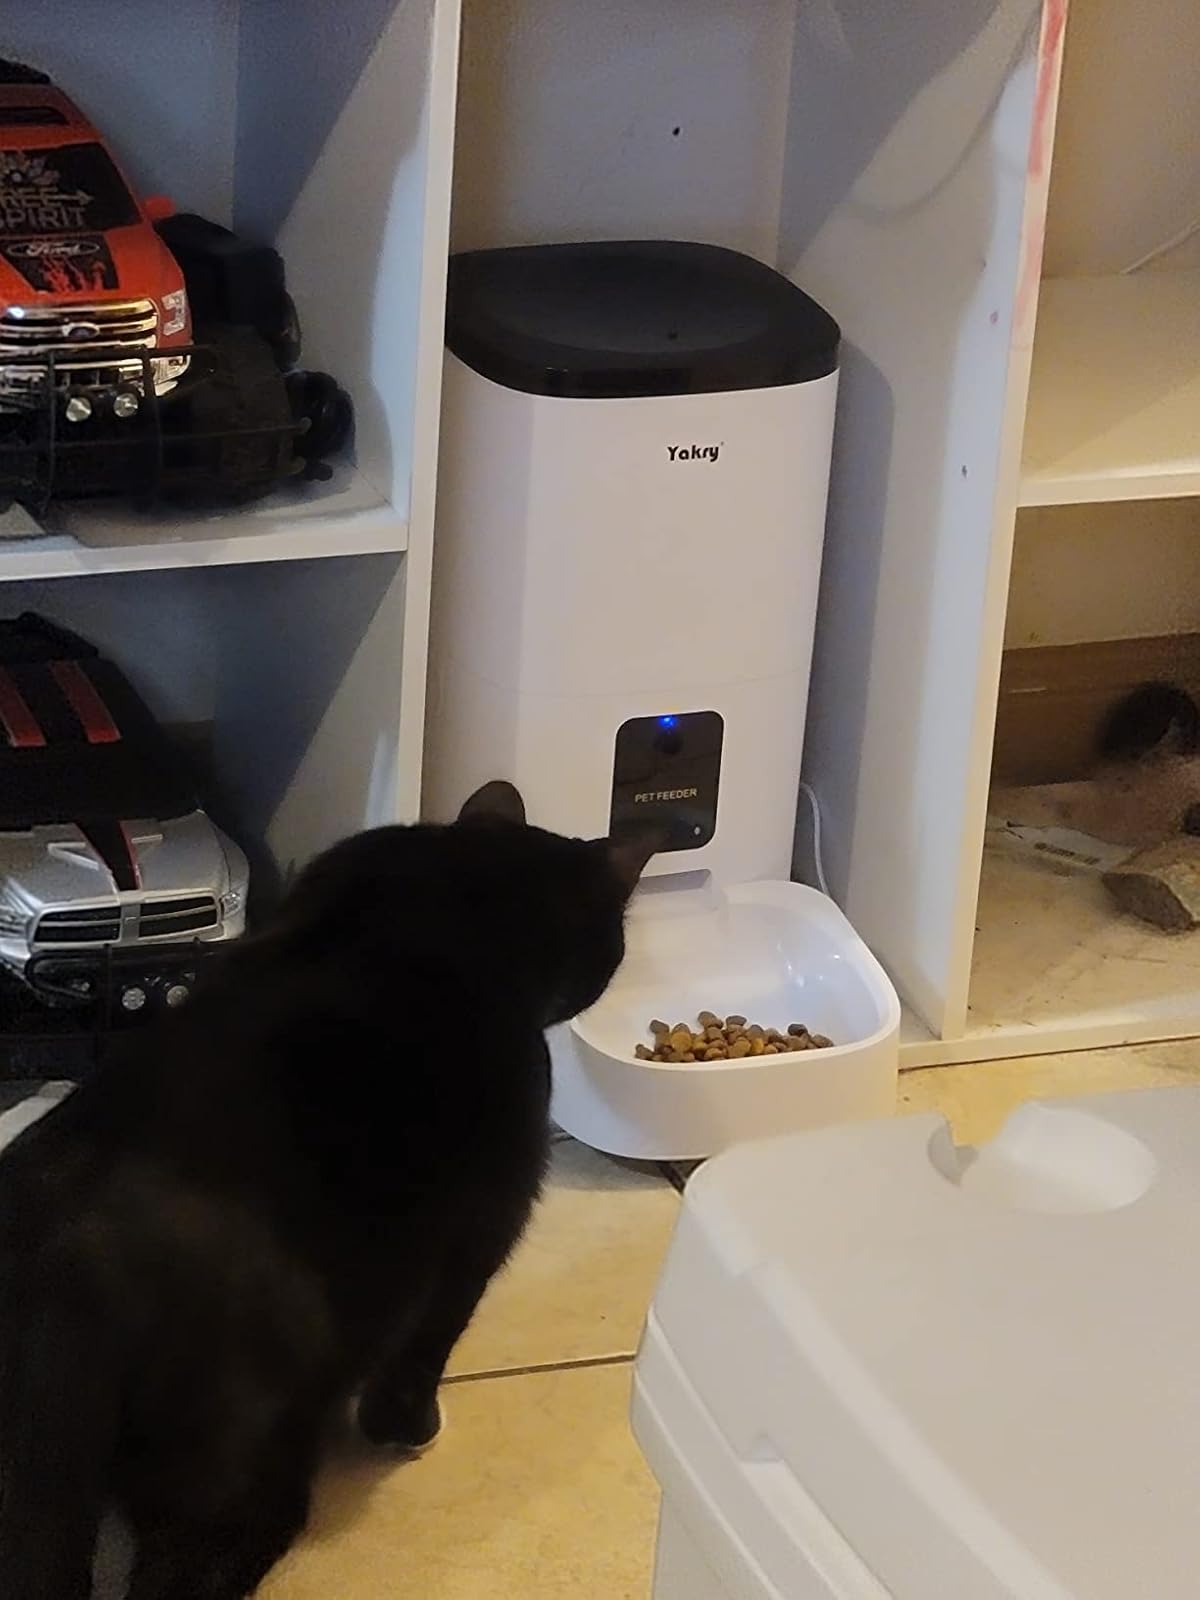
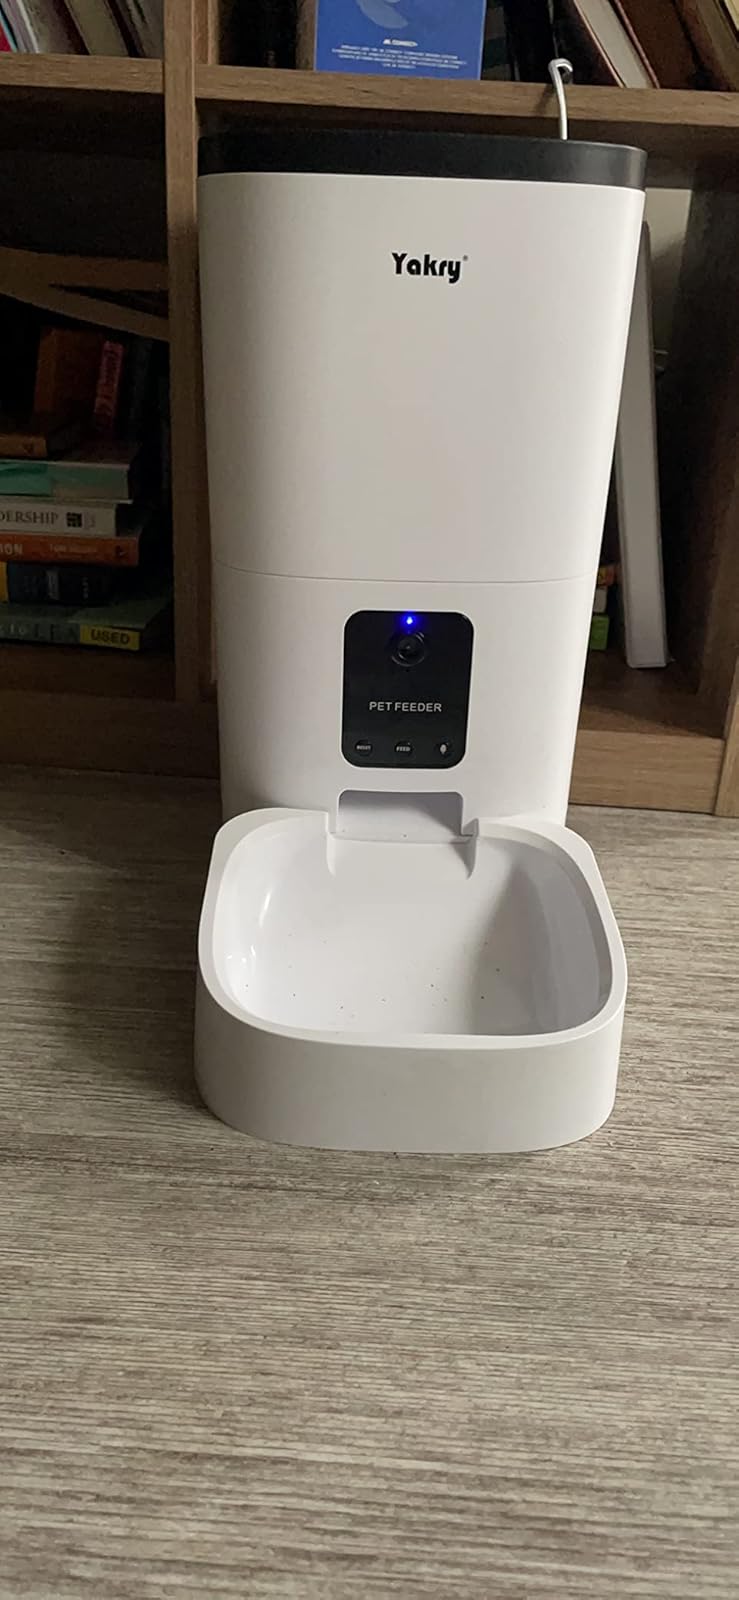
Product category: items_feeder
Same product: yes